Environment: real
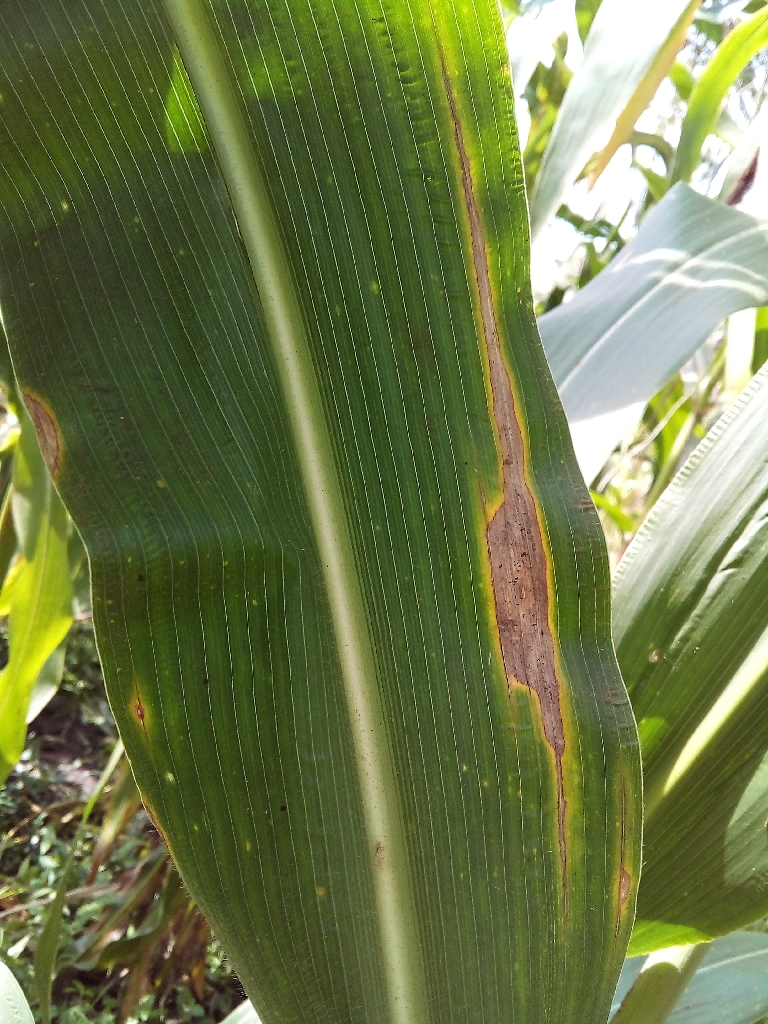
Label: northern_corn_leaf_blight